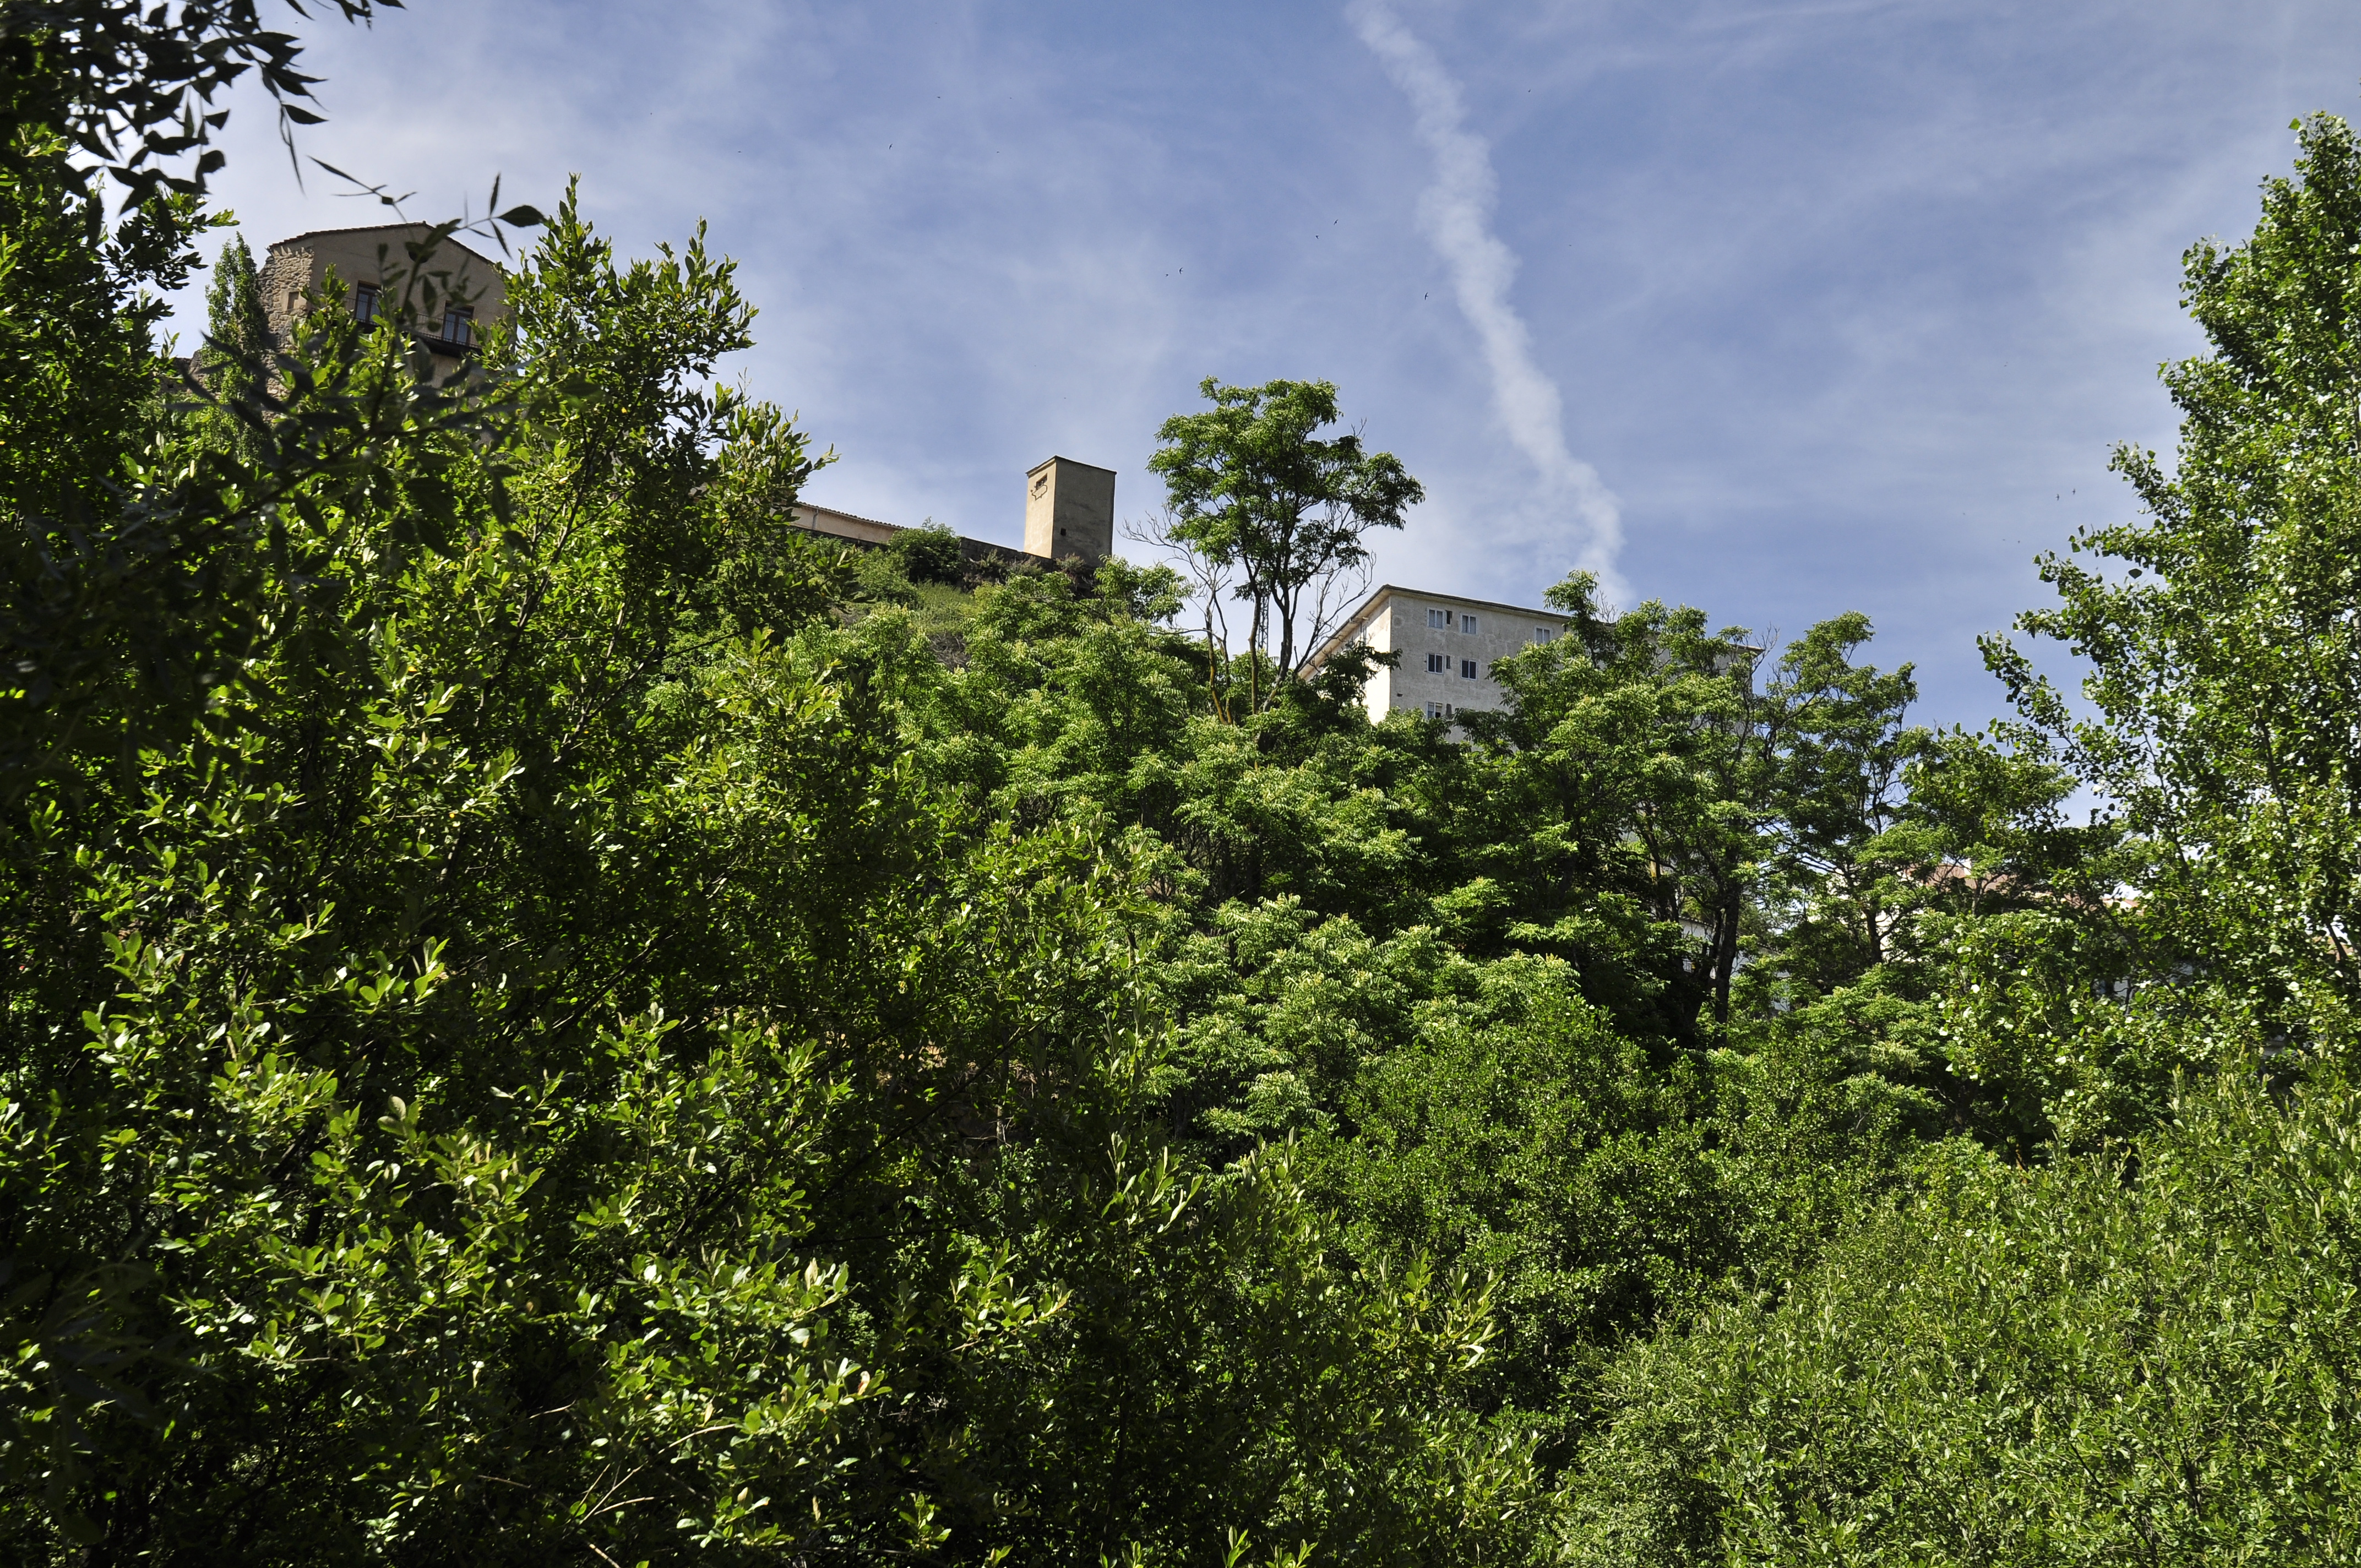
tree, nature, forest, grass, plant, meadow, sunlight, leaf, hill, flower, green, jungle, park, garden, flora, spain, vegetation, shrub, rainforest, plantation, salamanca, y, bejar, catilla, leon, woodland, habitat, ecosystem, espana, rural area, biome, natural environment, woody plant